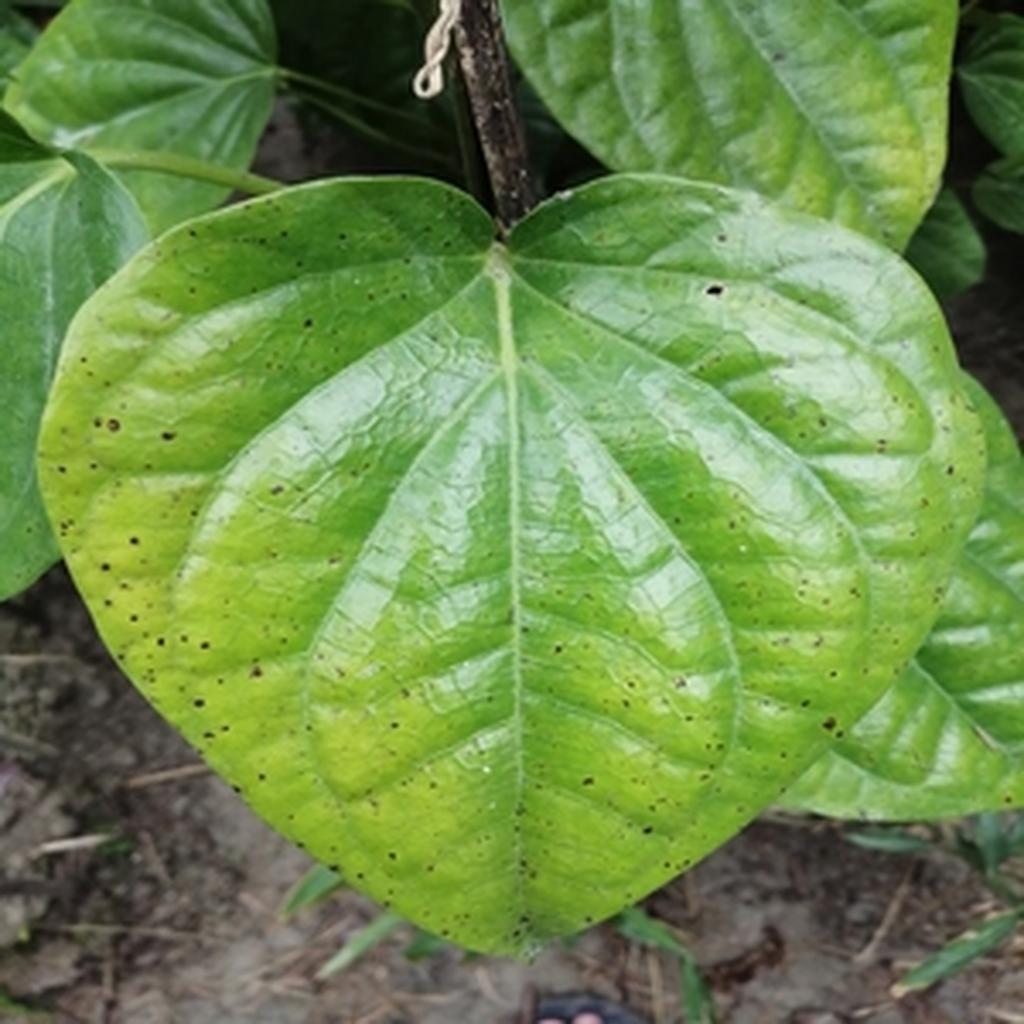
Label: Leaf_Spot